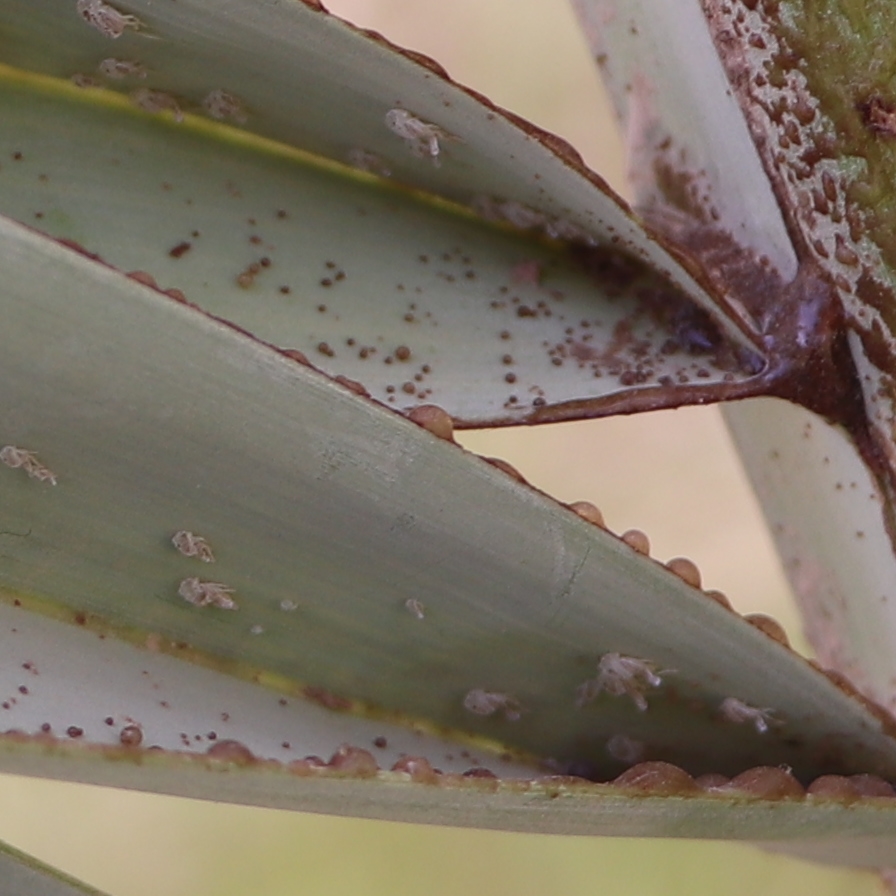
Label: Dubas